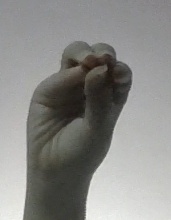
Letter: ha